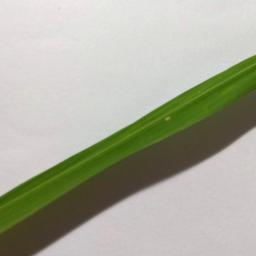
Label: Rice___Healthy